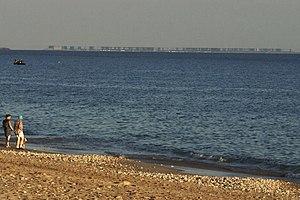
Fata Morgana de la presqu'ile de Quiberon
Une Fata Morgana est un phénomène optique qui résulte d'une combinaison de mirages.